Lakefront Airport

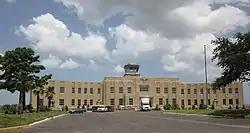
Lakefront Airport, main terminal, 2010

Lakefront Airport is a public airport five miles (eight kilometers) northeast of downtown New Orleans, in Orleans Parish, Louisiana, United States. The National Plan of Integrated Airport Systems for 2011–2015 categorized it as a general aviation "reliever airport".